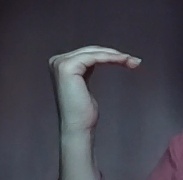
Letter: haa